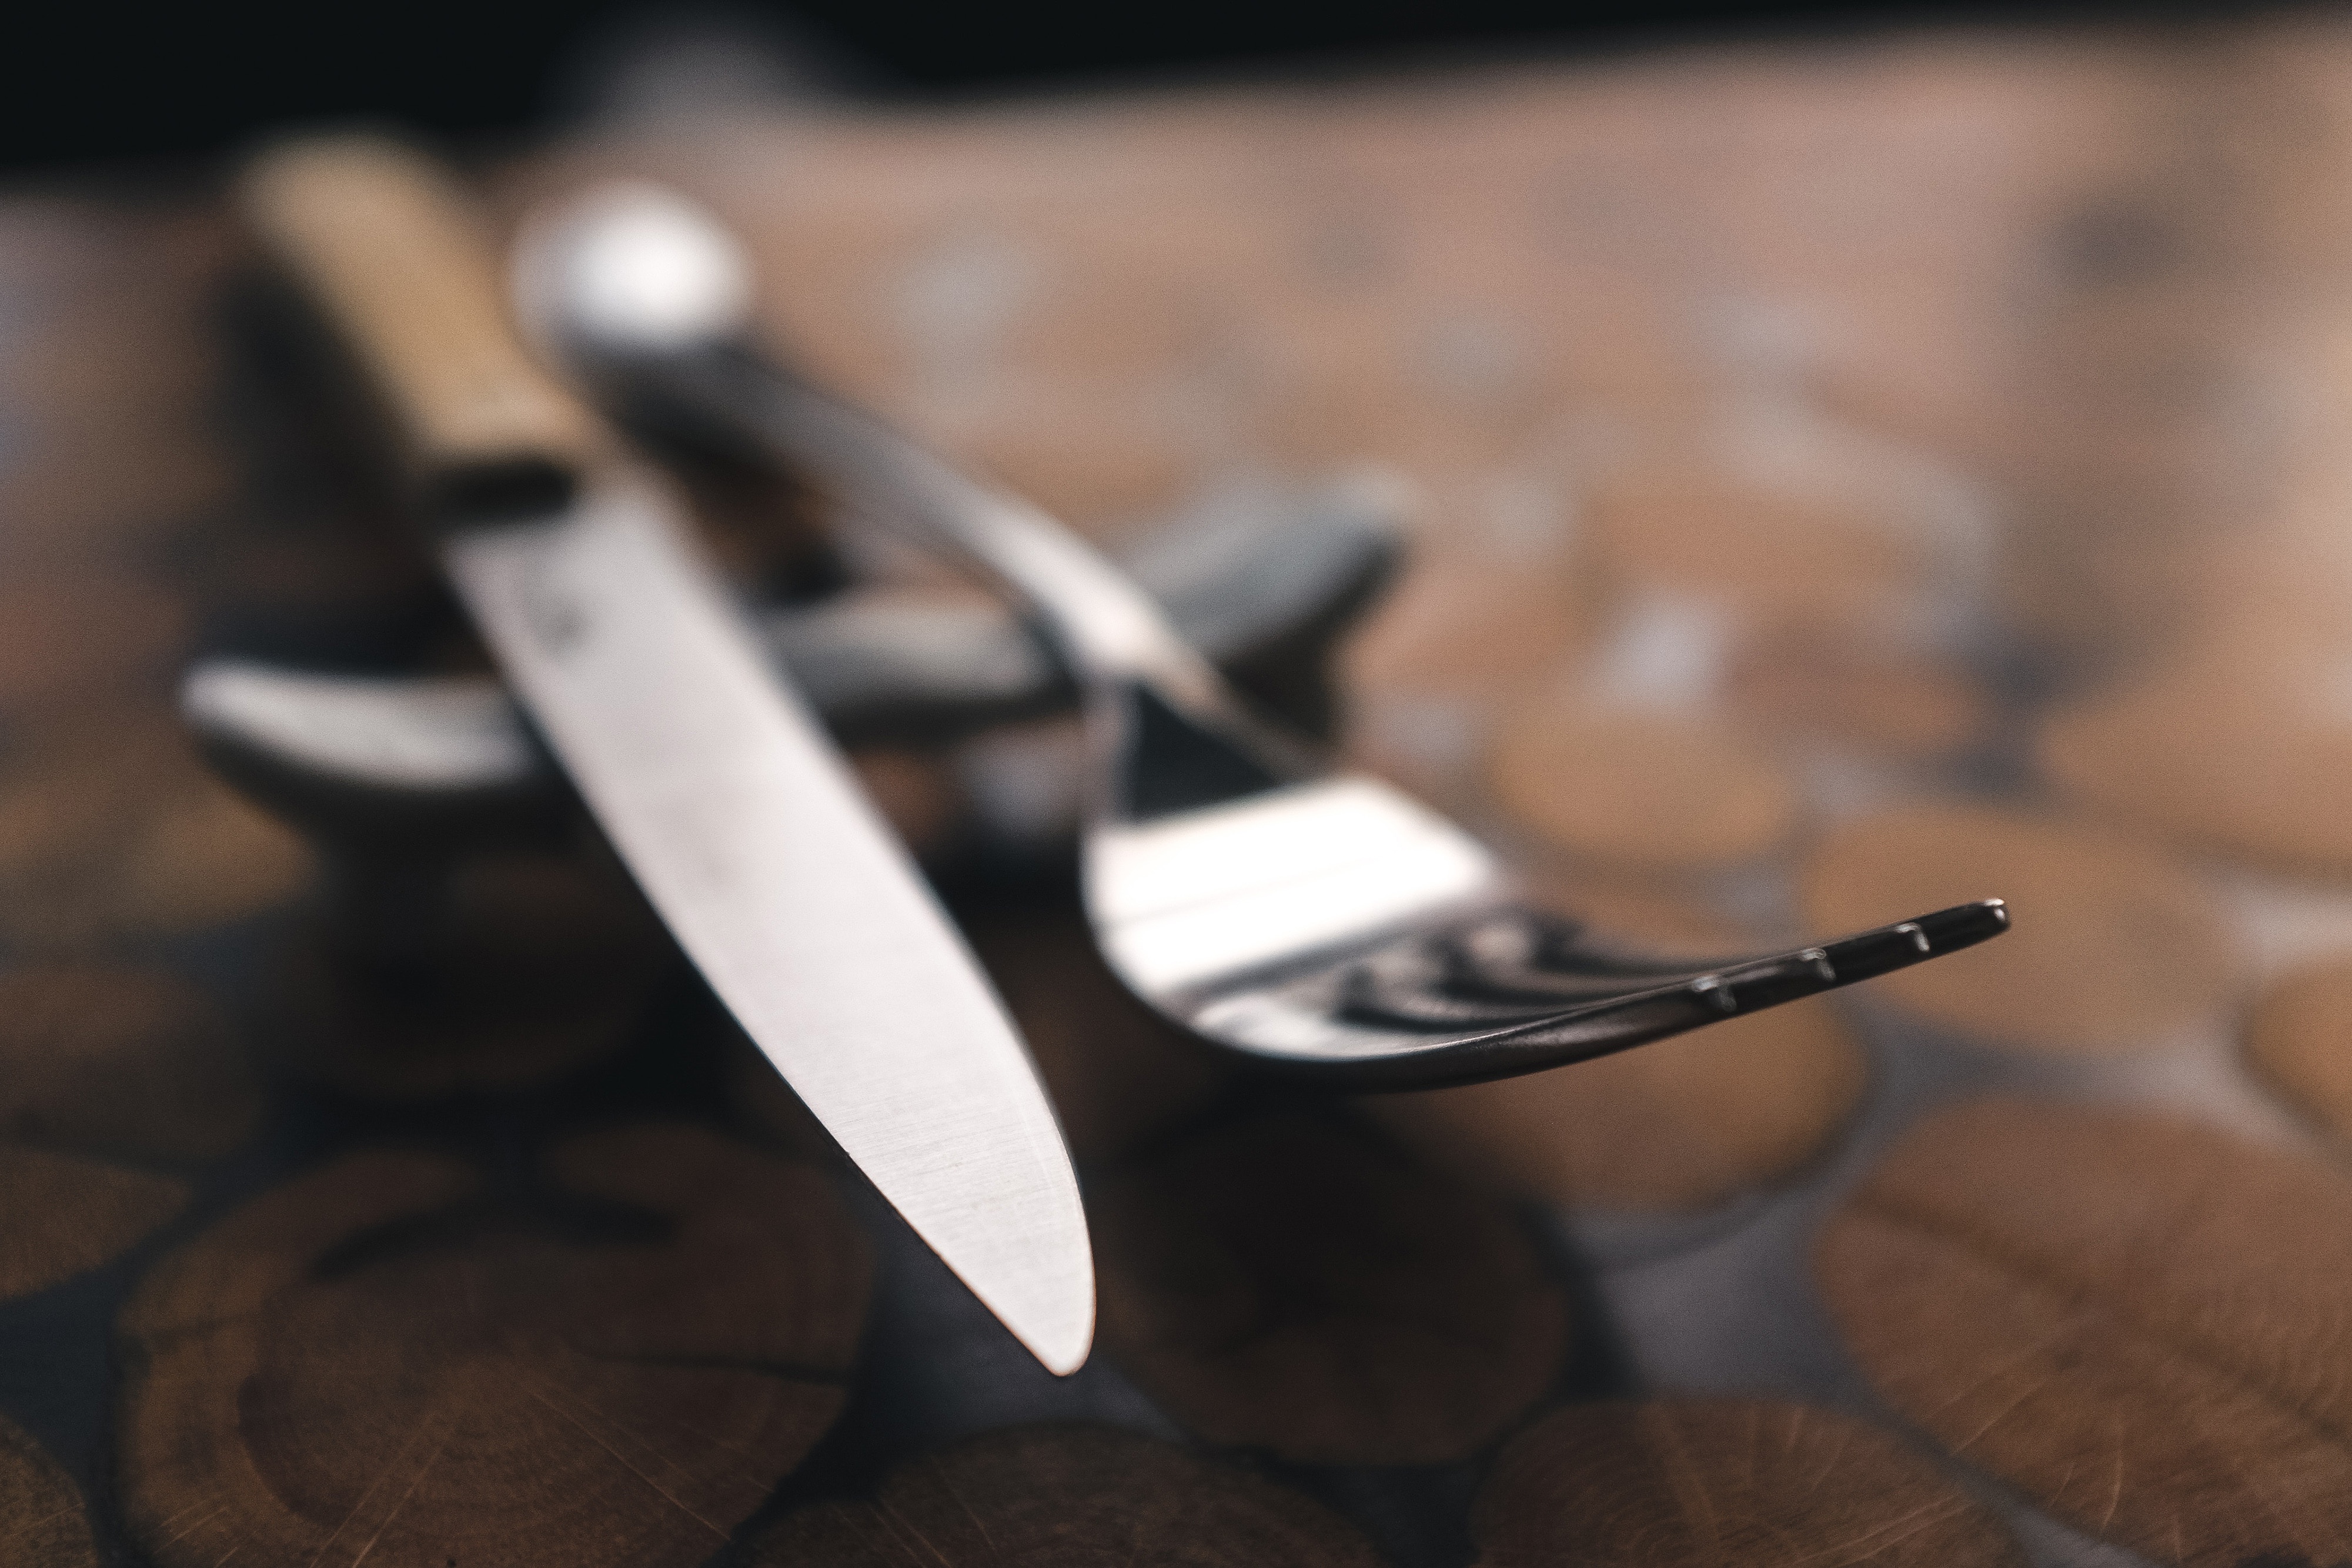
blade, tool, multi tool, knife, cutlery, tableware, Everyday carry